Spanish-style bullfighting

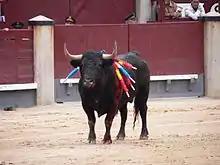
Bull in the arena with "banderillas" hanging down on shoulders, 2005.

The modern Spanish-style bullfight ("run") is highly standardized, with three distinct parts ("thirds"), the start of each of which is announced by a trumpet sound. The participants first enter the arena in a parade to salute the presiding dignitary, usually accompanied by band music. The corrida begins to the tune of live-played pasodobles, many of which were composed to honour famous . costumes are influenced by 17th century Andalusian clothing. Matadors are distinguished by a "suit of lights" ("traje de luces"), custom-made and embroidered with silver or golden thread.